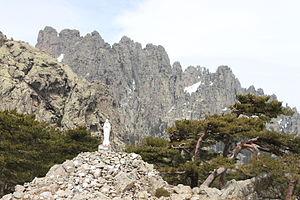
Aiguilles de Bavella avec la statue de Notre Dame des Neiges.
Les aiguilles de Bavella dominent le col du même nom à 1 218 m, reliant l'Alta Rocca à la côte est de la Corse. Le massif est moins élevé et pourtant bien plus fréquenté que celui des aiguilles de Popolasca. Le site se caractérise par des pics déchiquetés, de grandes murailles rocheuses et des pins tordus par le vent.